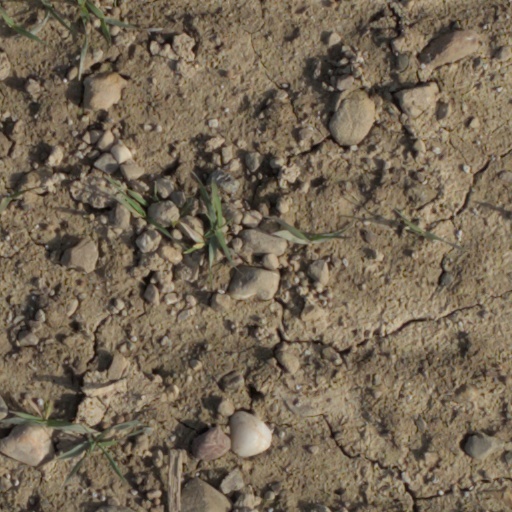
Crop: wheat